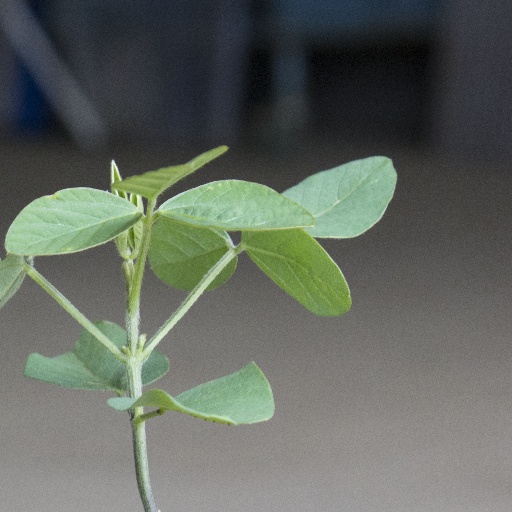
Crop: soybean